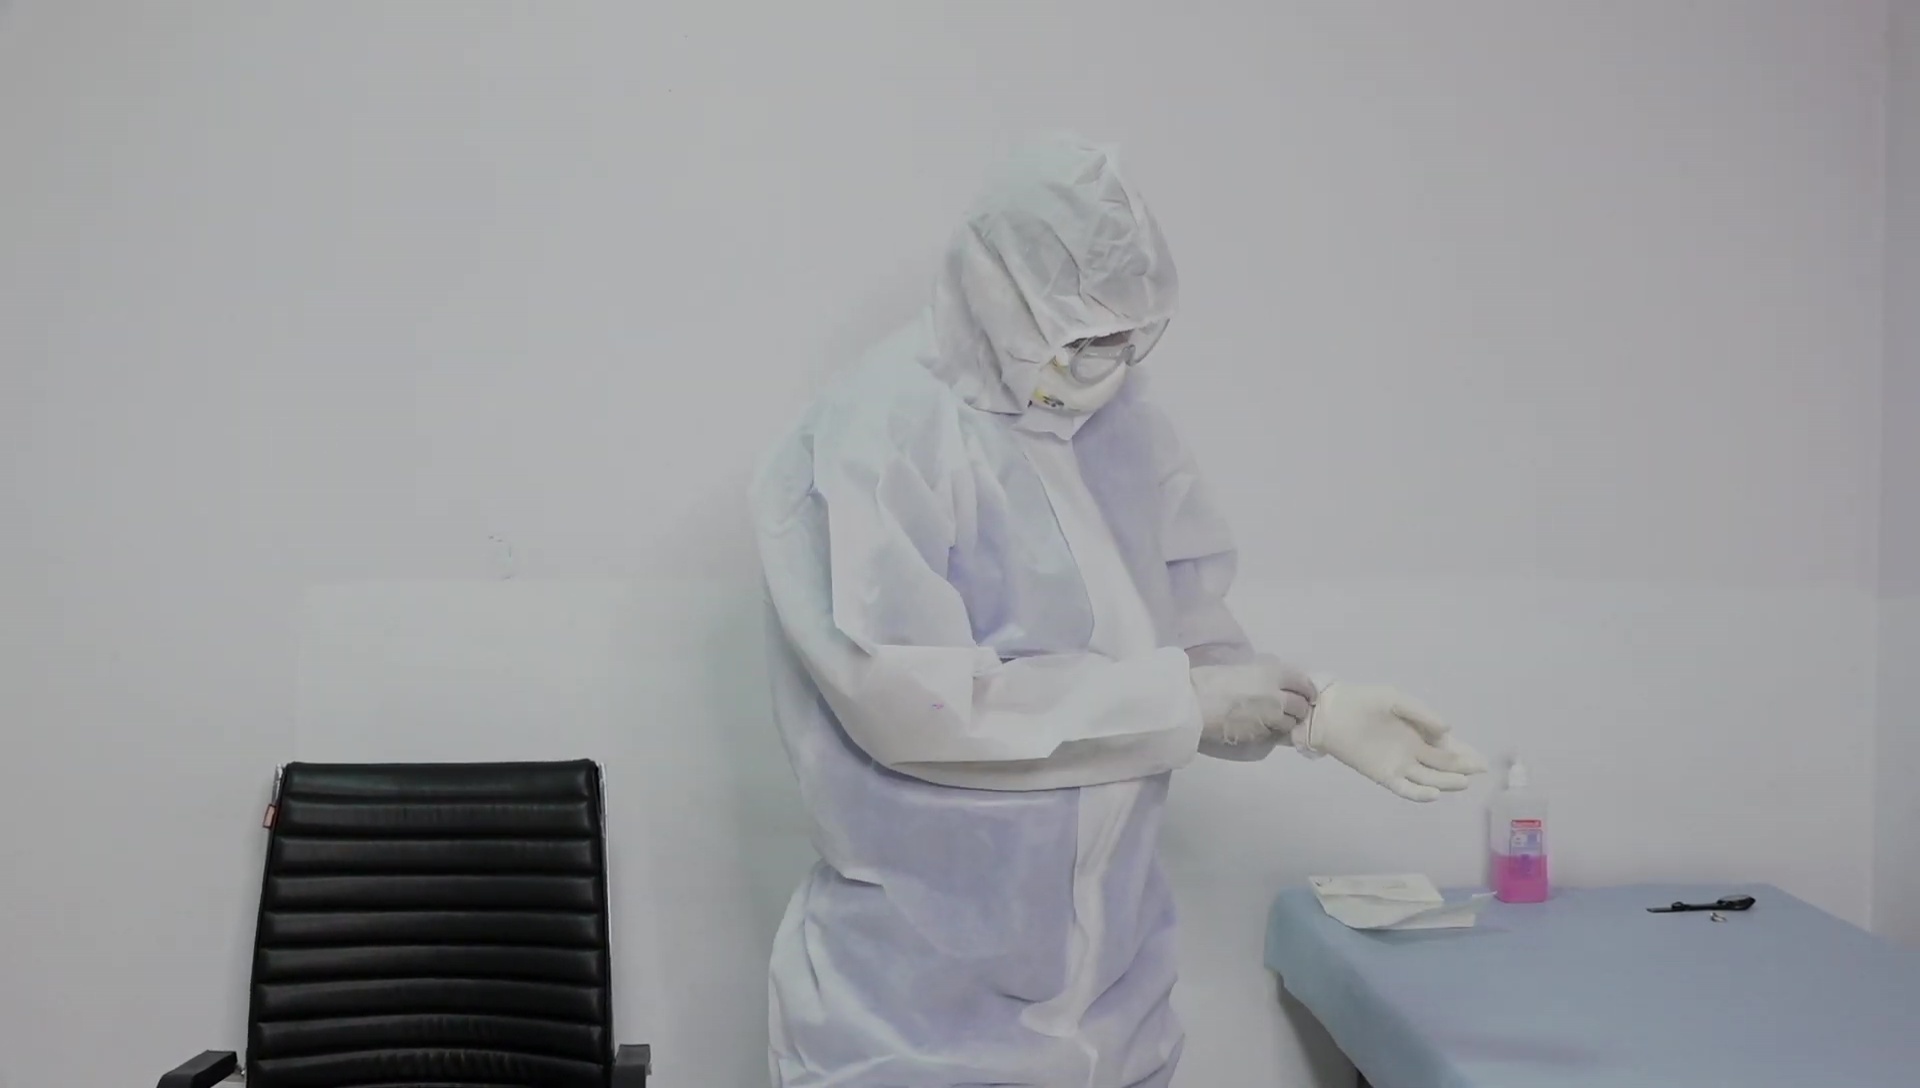
Objects detected:
Gloves
Gloves
Goggles
Mask
Coverall